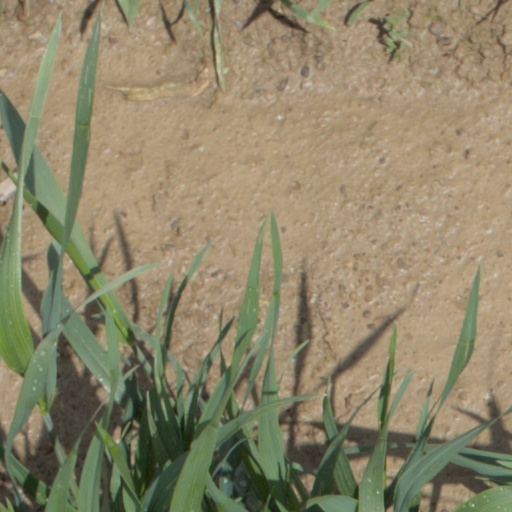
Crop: wheat